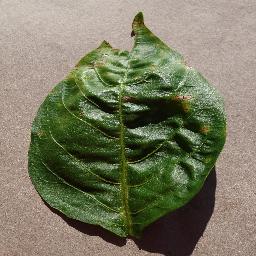
Label: Pepper,_bell___Bacterial_spot